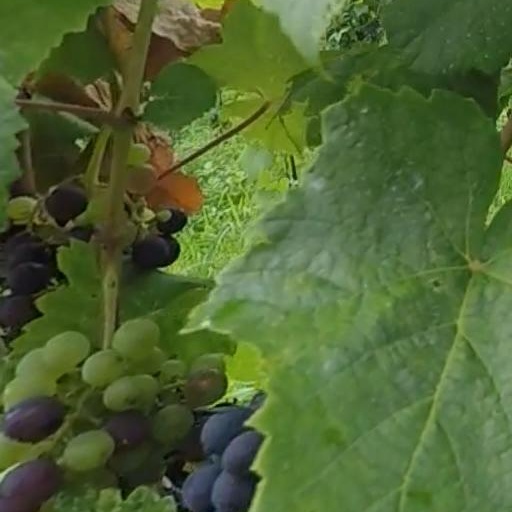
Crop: grape